Thurrock Town Hall

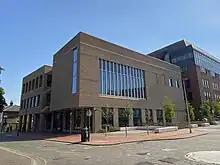
The 2022 section of the complex

Thurrock Town Hall is a newest part of municipal complex in New Road in Grays, Essex, a town in England. The complex accommodates the offices and meeting place of Thurrock Council.